London Buses route 28

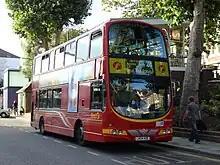
First London Wright Eclipse Gemini bodied Volvo B7TL at Kensal Rise station in June 2007

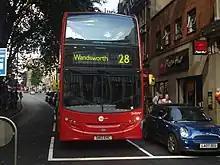
Tower Transit Alexander Dennis Enviro400 at Kensington High Street in August 2013

In 1988, Gold Arrow routes 28 and 31 were introduced, operated by CentreWest. On 4 March 1989, route 28 was converted to minibus operation with AEC Routemasters replaced by 28-seat Alexander bodied Mercedes-Benz midibuses leading to severe overcrowding and poor reliability.